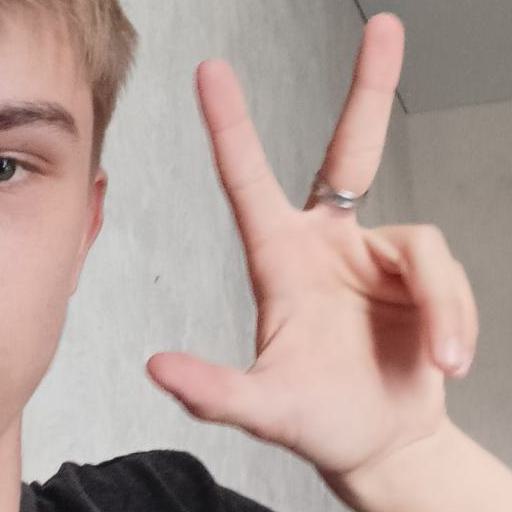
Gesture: three2